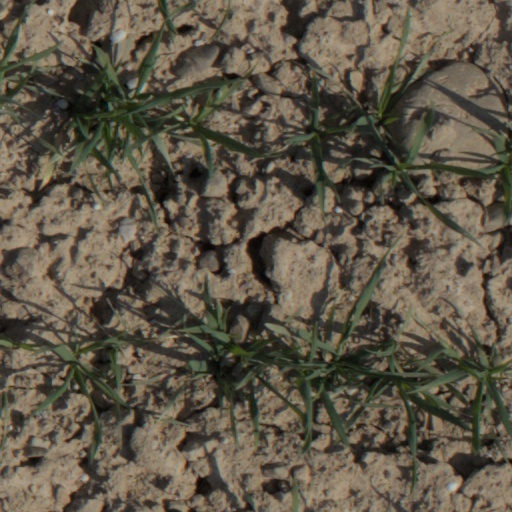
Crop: wheat